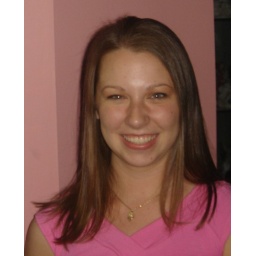
me in a pink shirt at josh's house